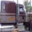
Label: truck